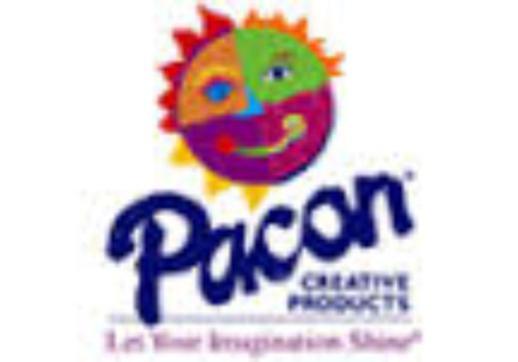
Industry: Others